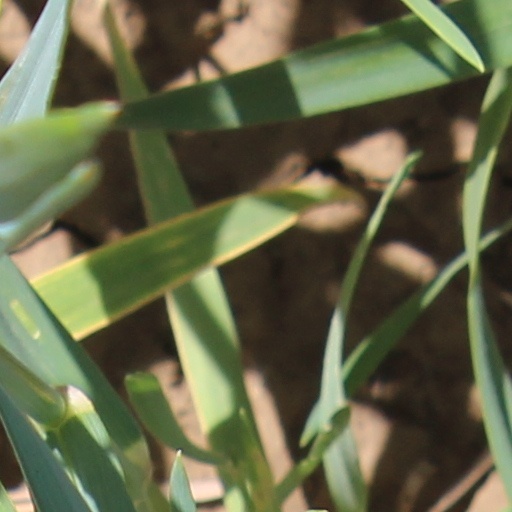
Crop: wheat